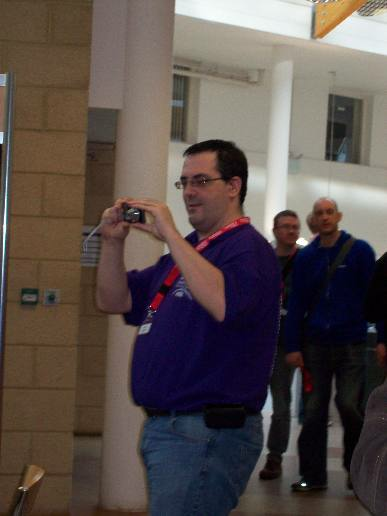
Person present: Yes